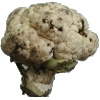
Label: Cauliflower 1